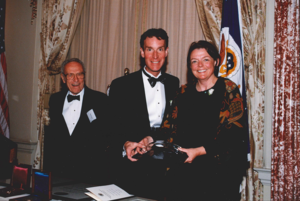
Bill Nye The Science Guy est une émission télévisée américaine diffusée entre le 10 septembre 1993 et le 20 juin 1998.